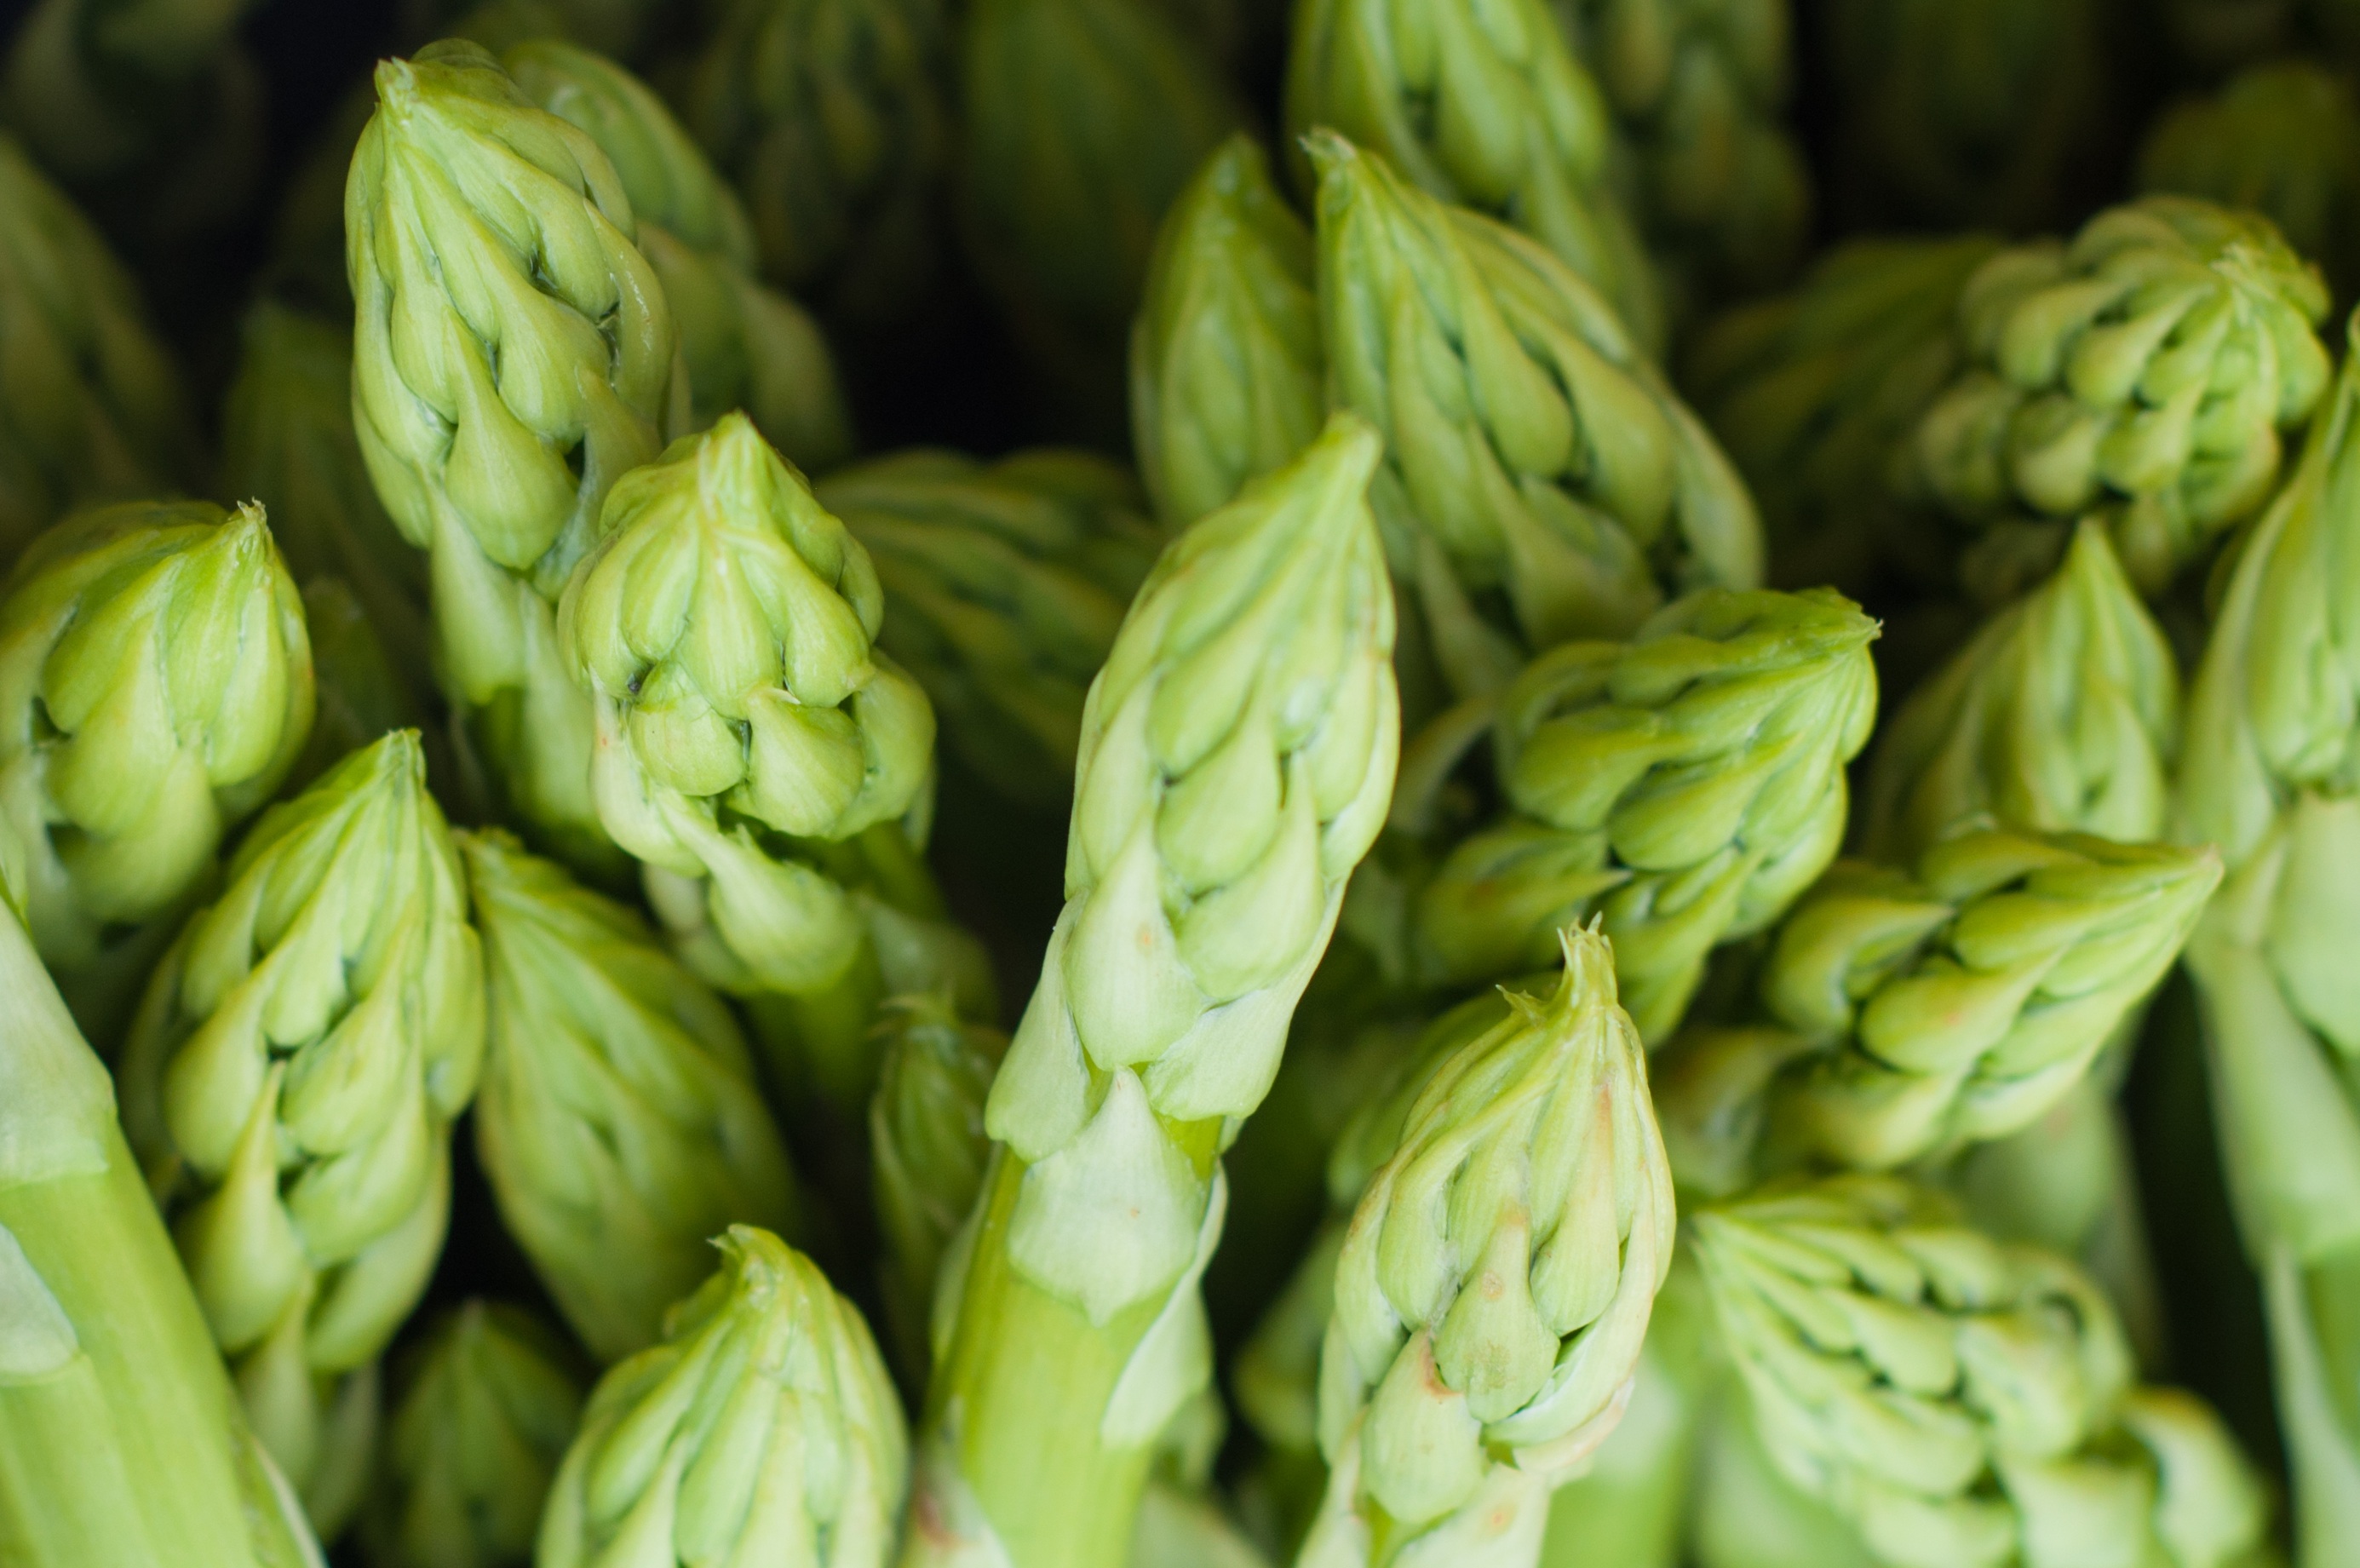
plant, flower, food, green, cooking, produce, vegetable, gourd, farmers market, asparagus, flowering plant, green asparagus, land plant, fiddlehead fern, momordica charantia